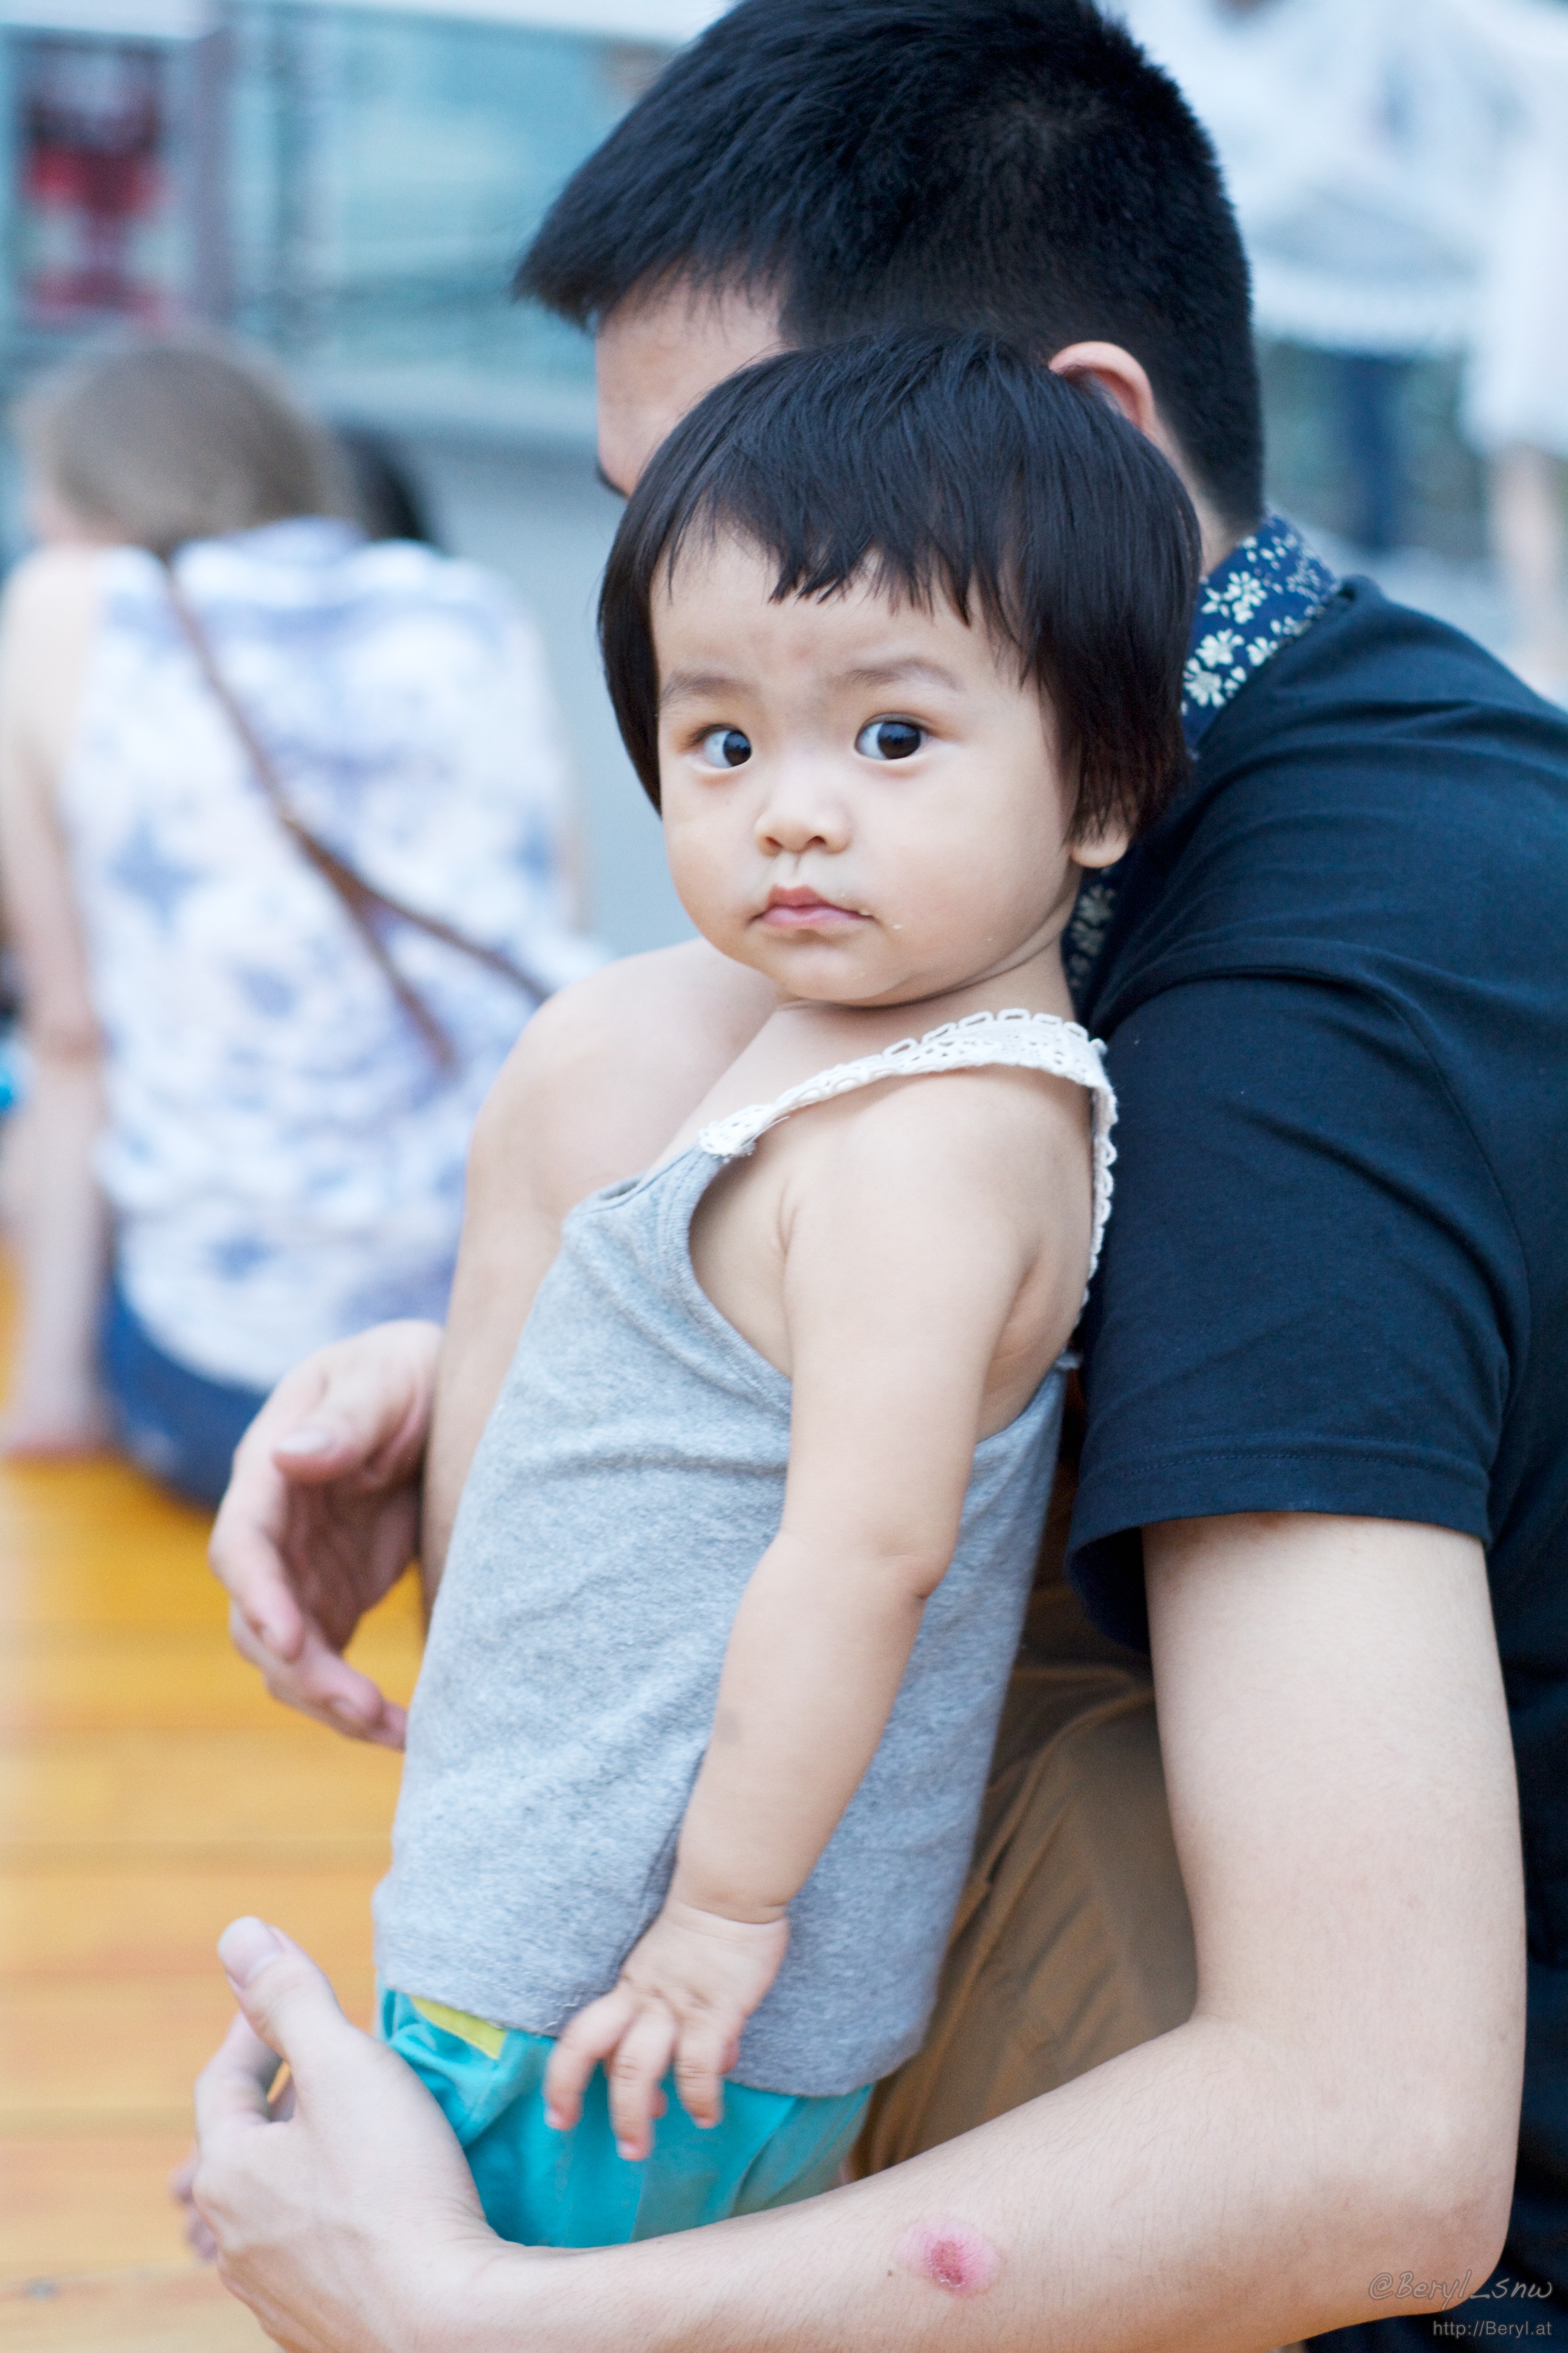
person, people, girl, street, kid, cute, dslr, stranger, portrait, model, young, chinese, sitting, child, blue, nikon, toy, baby, smile, face, family, eyes, 50mm, infant, toddler, eye, look, skin, beauty, canton, see, nikkor, d7100, china, afnikkor50mmf18d, guangzhou, af50mmf18d, photo shoot, portrait photography, human positions